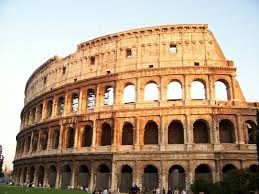
Landmark: Roman Colosseum